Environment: real
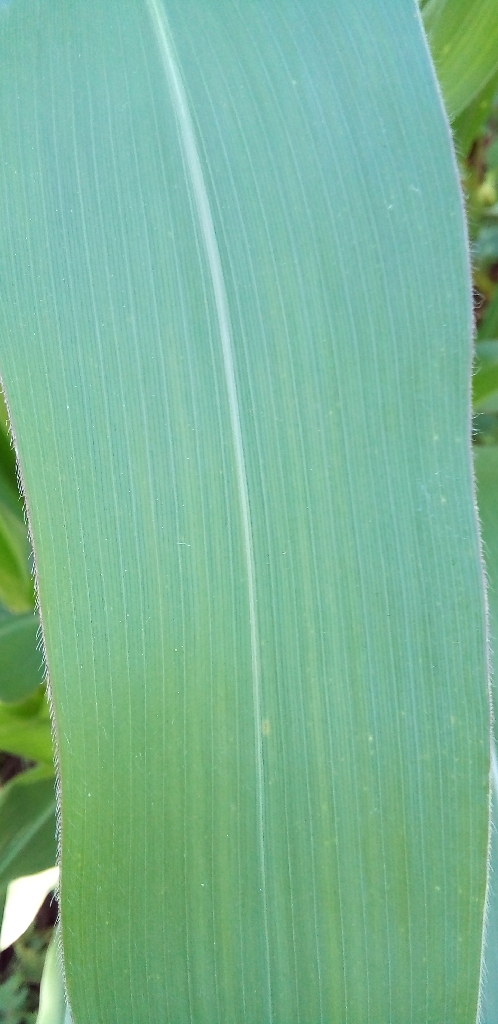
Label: healthy